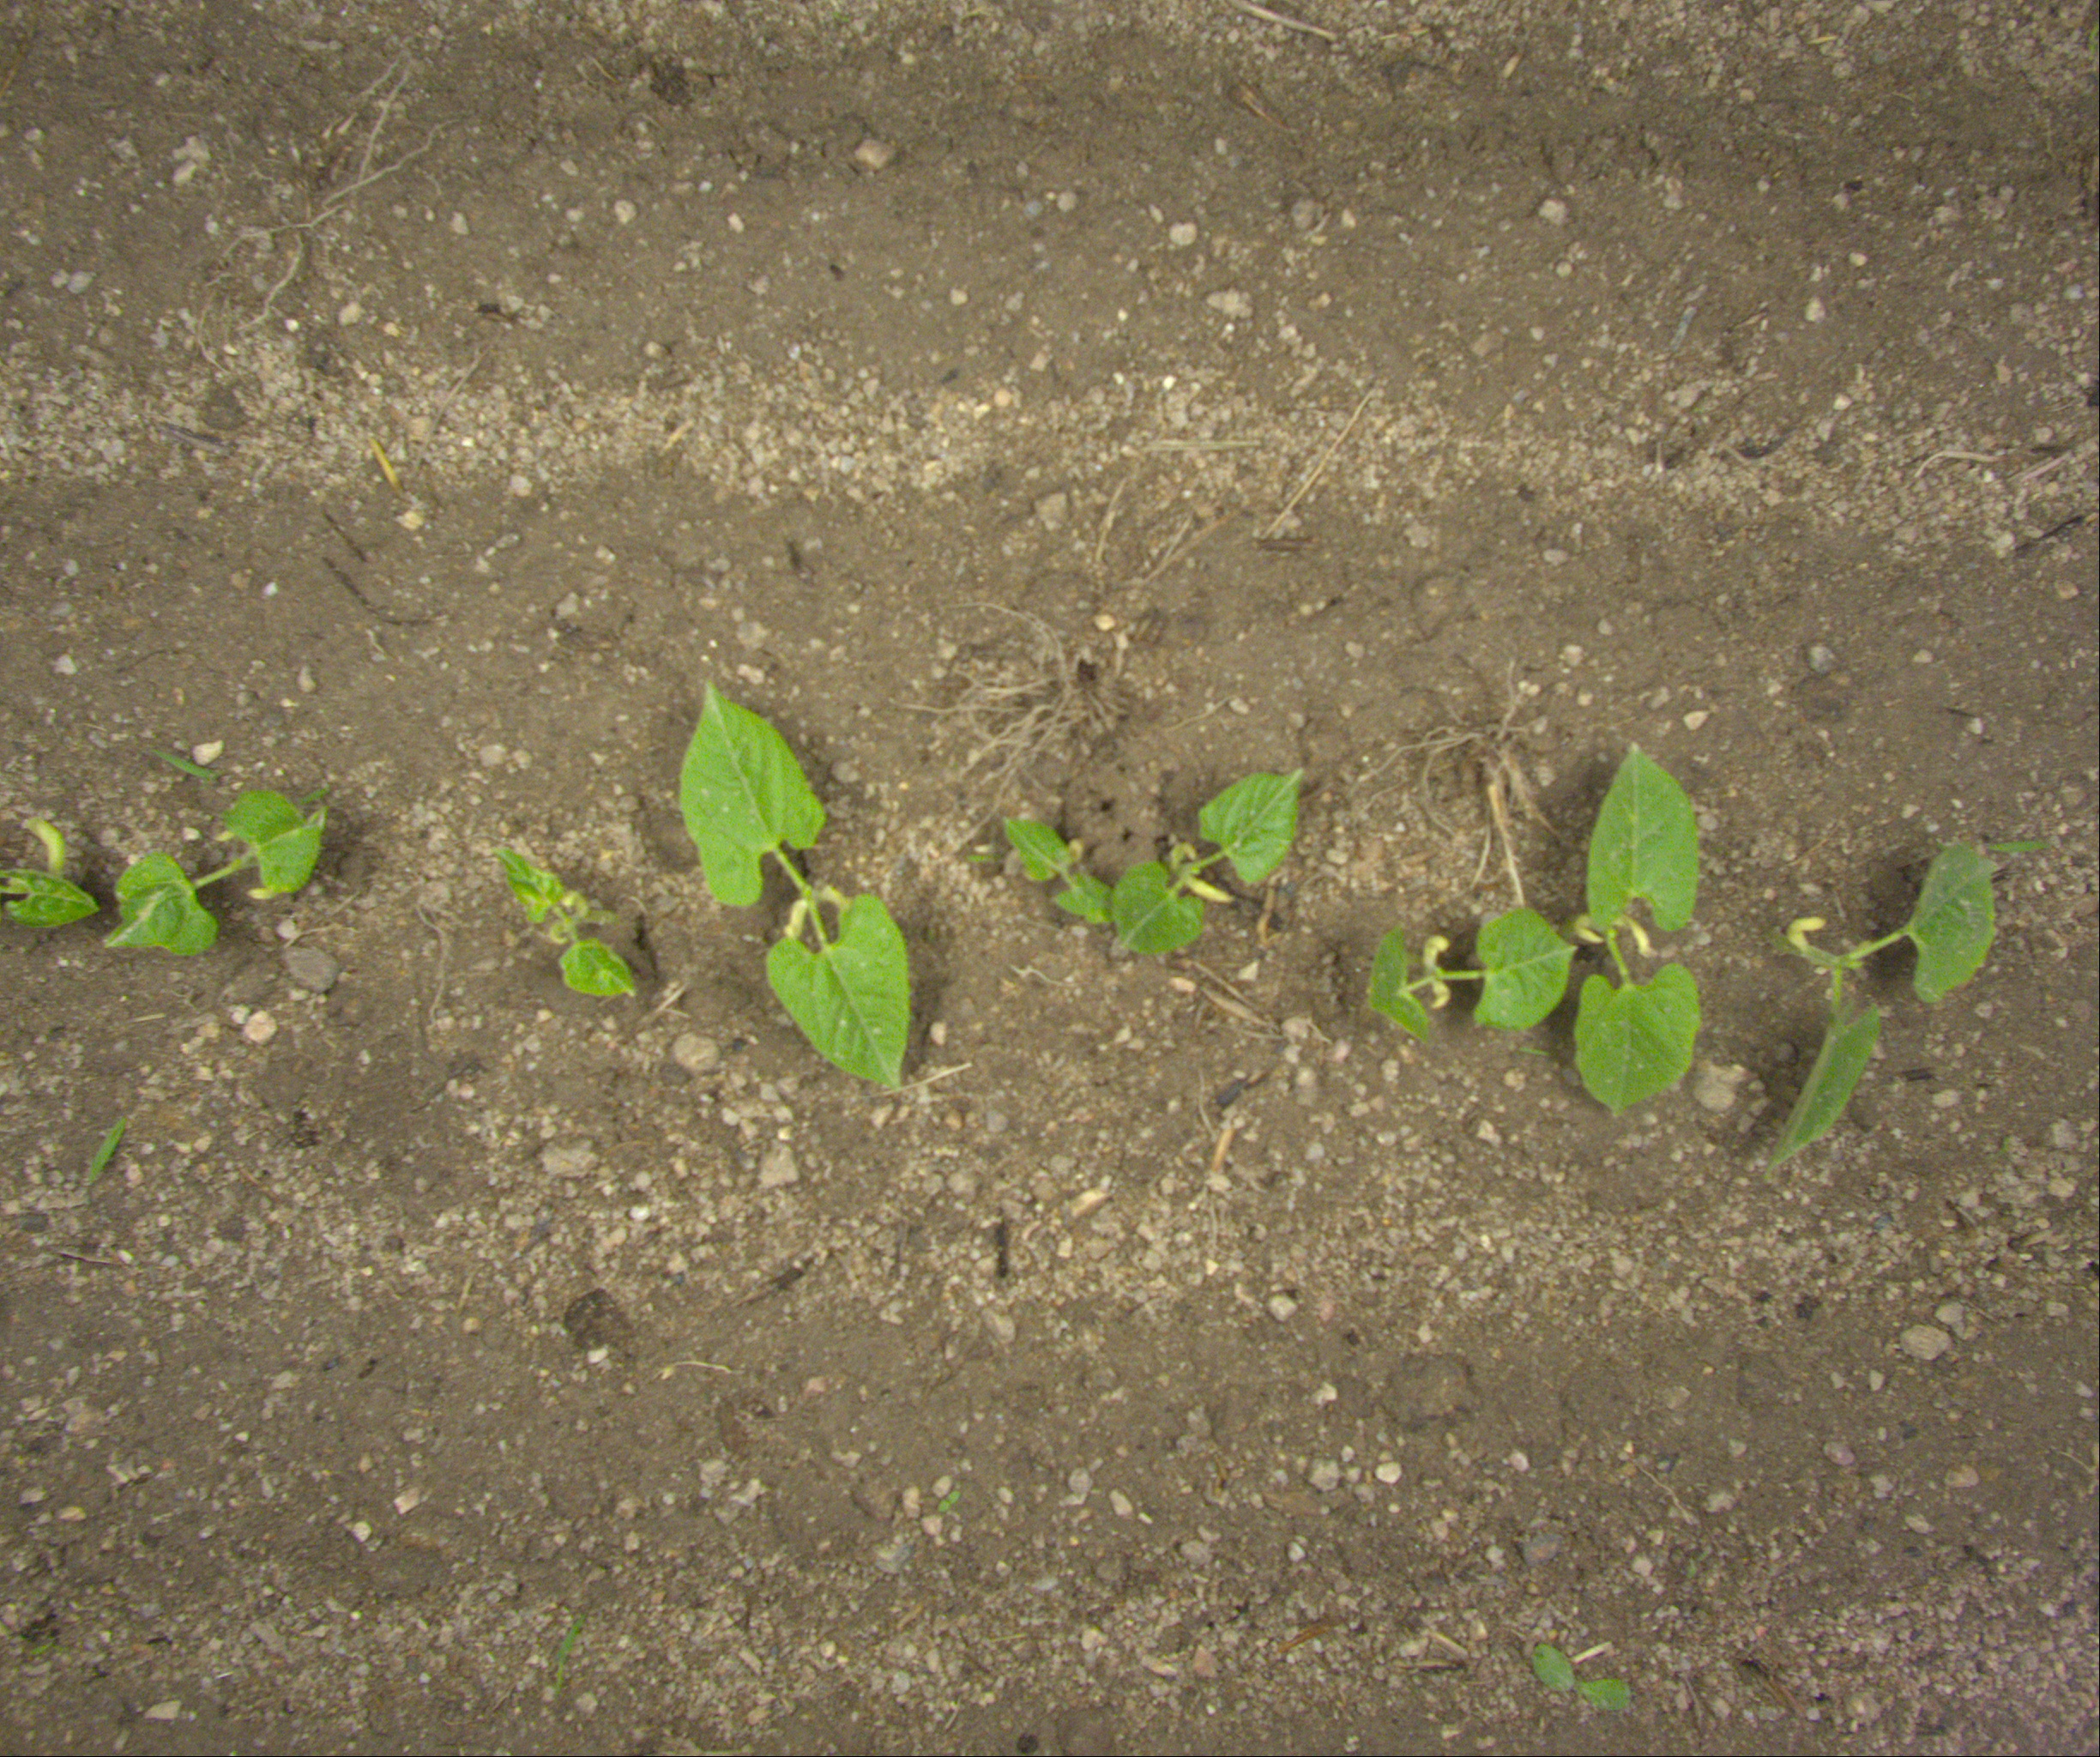
Crop: bean
Objects: bean, bean, bean, bean, bean, bean, bean, bean, stem_bean, stem_bean, stem_bean, stem_bean, stem_bean, stem_bean, stem_bean, stem_bean, stem_bean